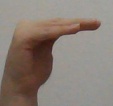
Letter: haa